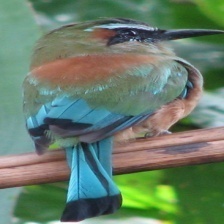
Species: TURQUOISE MOTMOT
Scientific name: EUMOMOTA SUPERCILIOSA